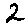
Label: 2